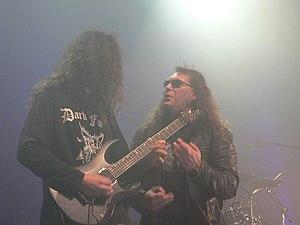
Concert de Misanthrope le 3 Novembre 2008 au Bikini à Toulouse.
Misanthrope est un groupe de metal extrême français, originaire de Livry-Gargan, en Seine-Saint-Denis. Les membres du groupe vivent actuellement entre Angers, Paris, Nancy, et Toulouse. Aux croisements d'influences tant à la fois du doom metal, du death metal et du black metal, le groupe se décrit lui-même comme un combo de metal extrême, permettant ainsi d'intégrer dans cette définition le lyrisme dont il fait preuve, notamment à travers l'utilisation particulière des claviers de leurs débuts, rejoignant ainsi la mouvance du metal avant-gardiste.